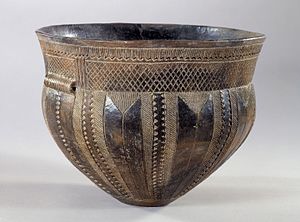
Skarpsallingkarret
Skarpsallingkarret
Skarpsallingkarret
Skarpsallingkarret er et lerkar fra omkring år 3200 f.kr., som blev fundet i 1891 ved en stenaldergravhøj ved landsbyen Skarp Salling i Himmerland.